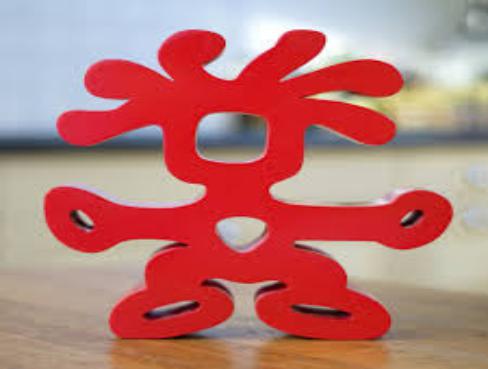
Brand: Crumpler
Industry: Clothes